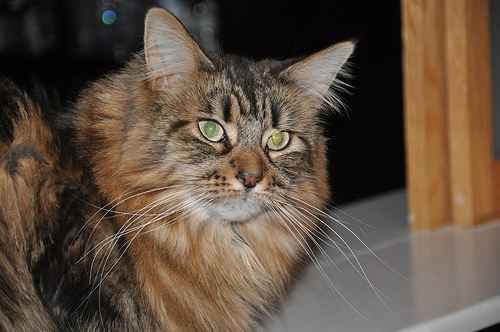
Breed: maine coon